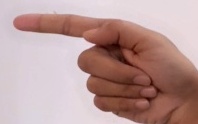
ASL sign: G